Manhattan Project

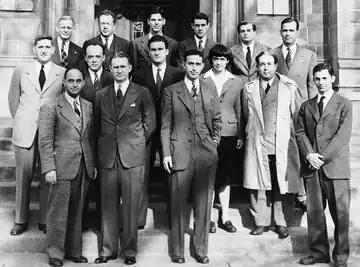
Some of the University of Chicago team that worked on the Chicago Pile-1, the first nuclear reactor, including Enrico Fermi and Walter Zinn in the front row and Harold Agnew, Leona Woods and Leó Szilárd in the second

An Army-OSRD council on 25 June 1942 decided to build a pilot plant for plutonium production in the Argonne Forest preserve, southwest of Chicago. This was designated Site A. In July, Nichols arranged for a lease of from the Cook County Forest Preserve District, and Captain James F. Grafton was appointed Chicago area engineer. It soon became apparent that the scale of operations was too great for the area, and it was decided to build the pilot plant at Oak Ridge and keep a research and testing facility in Chicago.